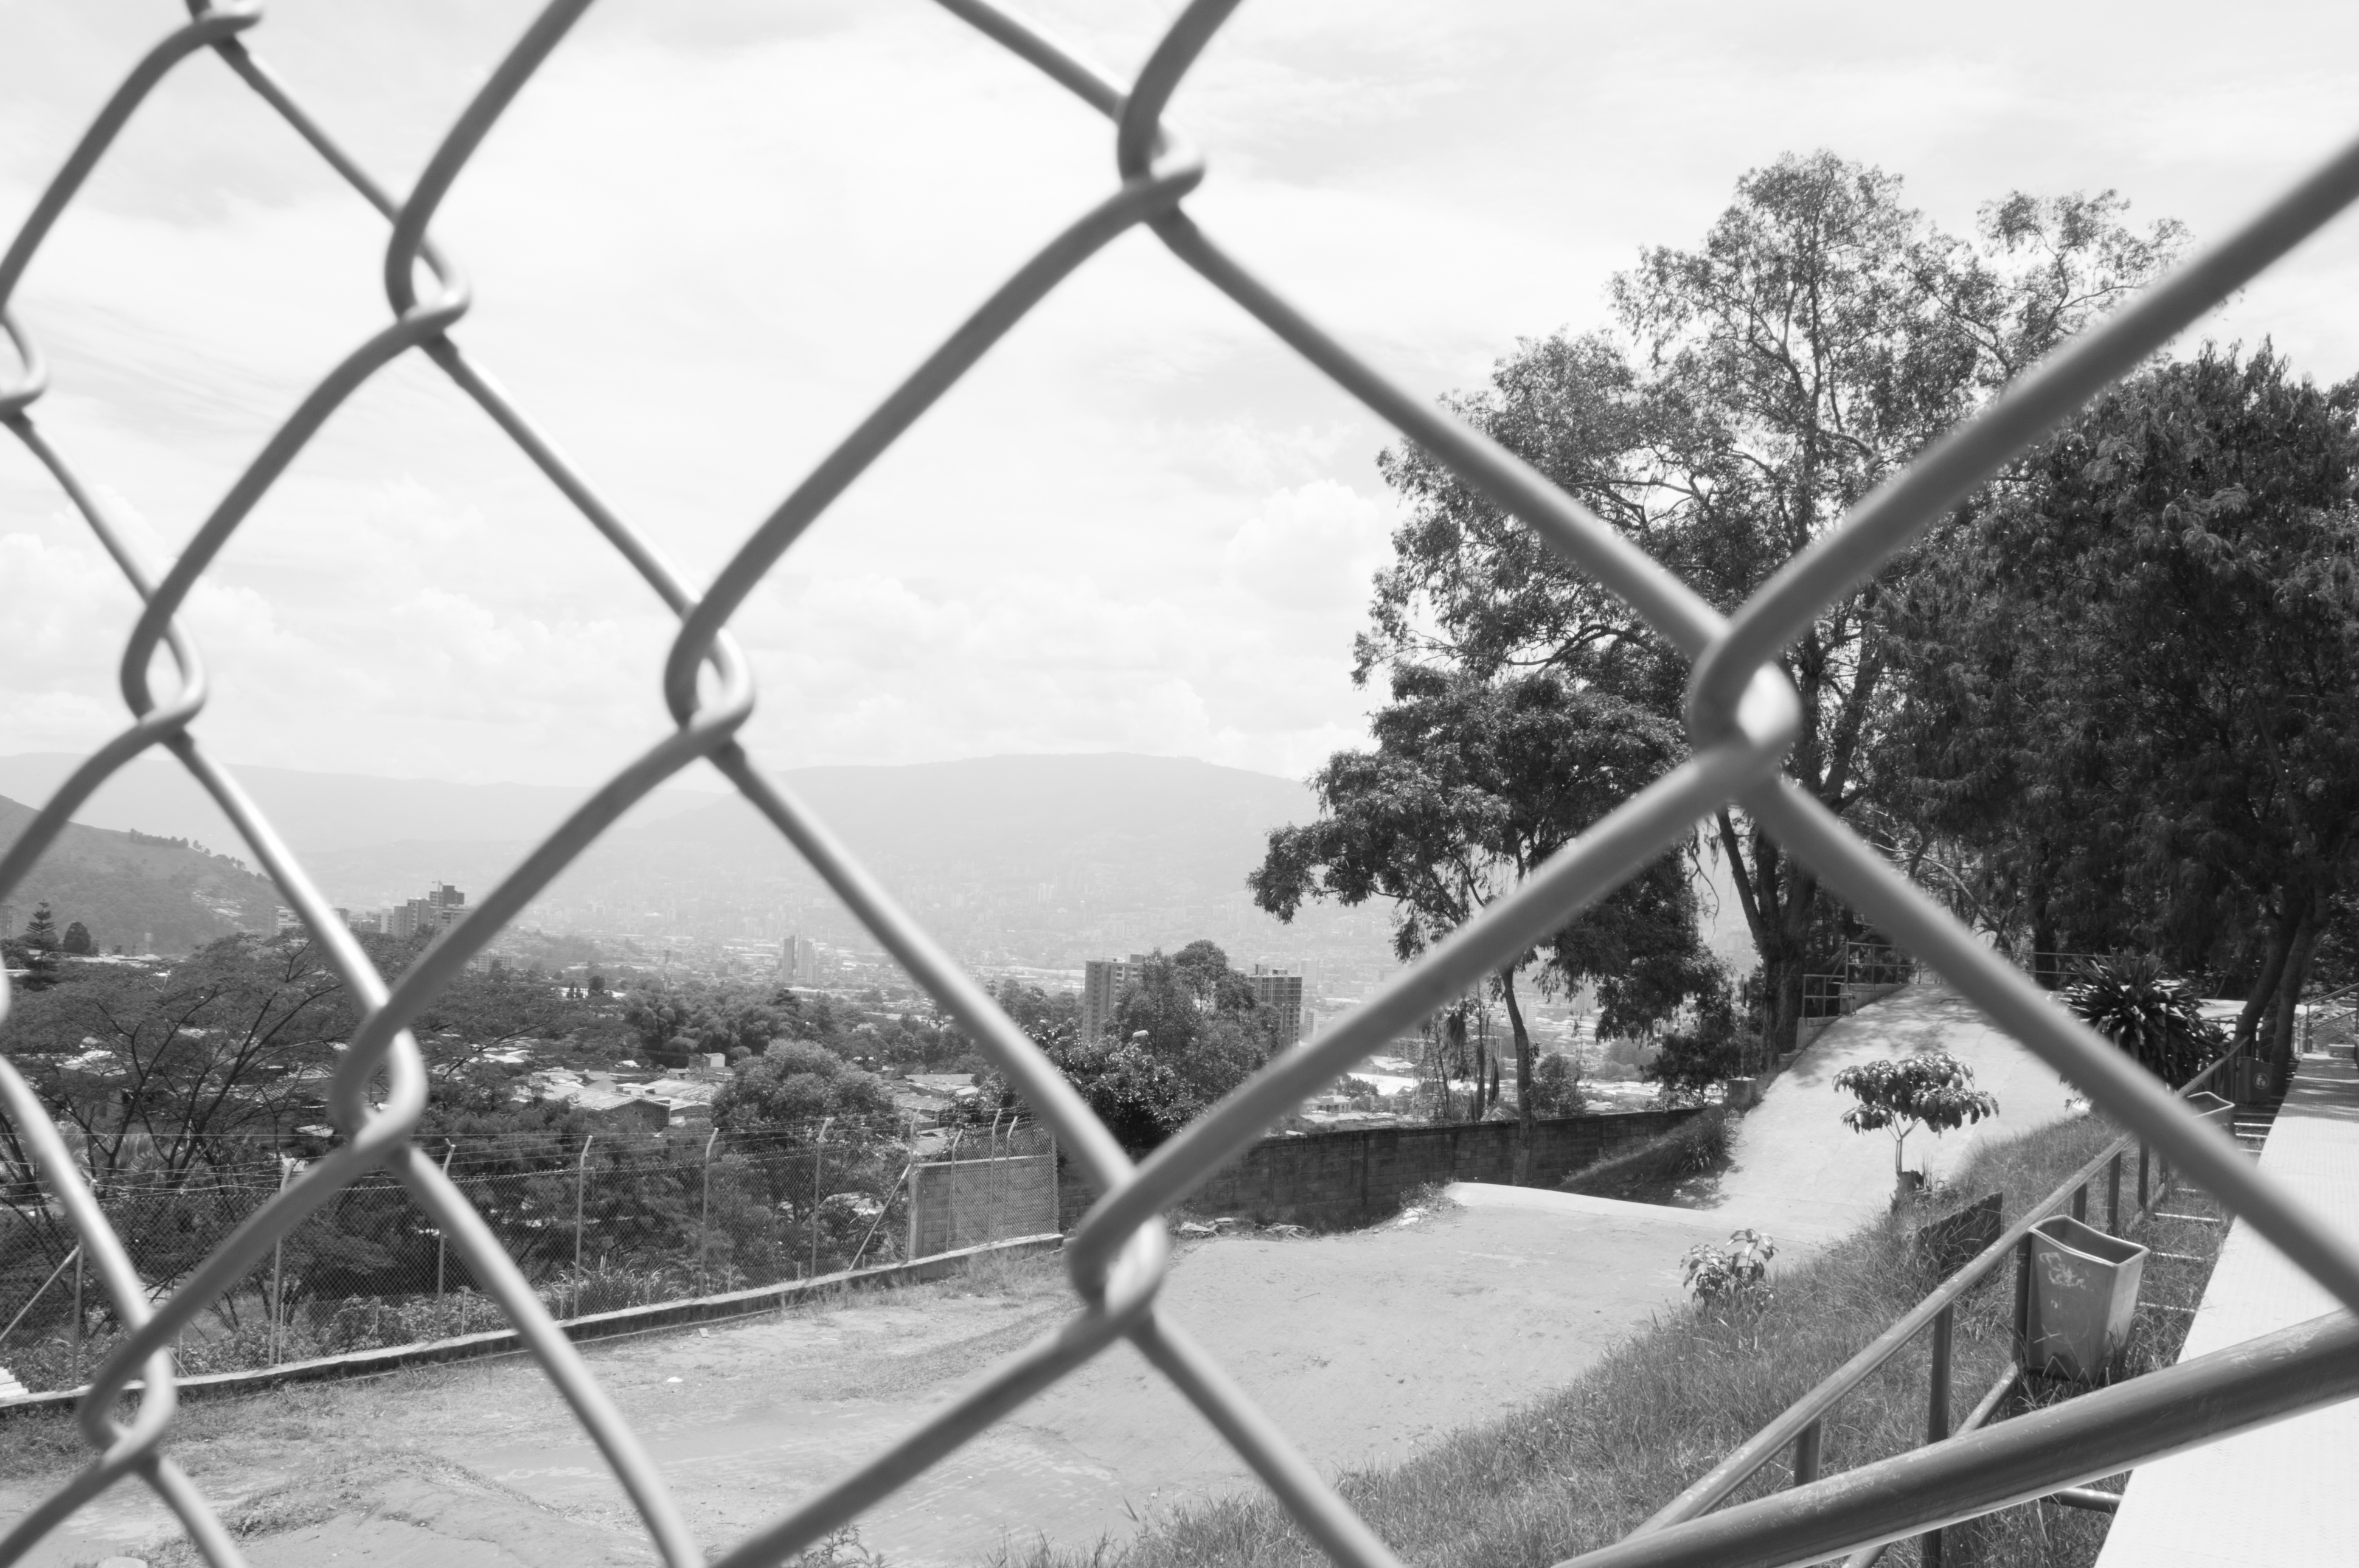
black and white, track, photography, monochrome, monochrome photography, outdoor structure